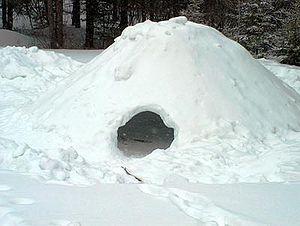
Le quinzhee, aussi écrit « queenzy », « quincy », « quinzhee », « quinzee » ou « quin-zee » est un abri de neige d'origine amérindienne qui ressemble à un igloo, mais qui est fabriqué à partir d'un amoncellement de neige durcie et évidée par la suite. L'architecture résultante est similaire dans les deux cas, la neige étant alors liée en une coquille est toujours soumise aux mêmes lois physiques.